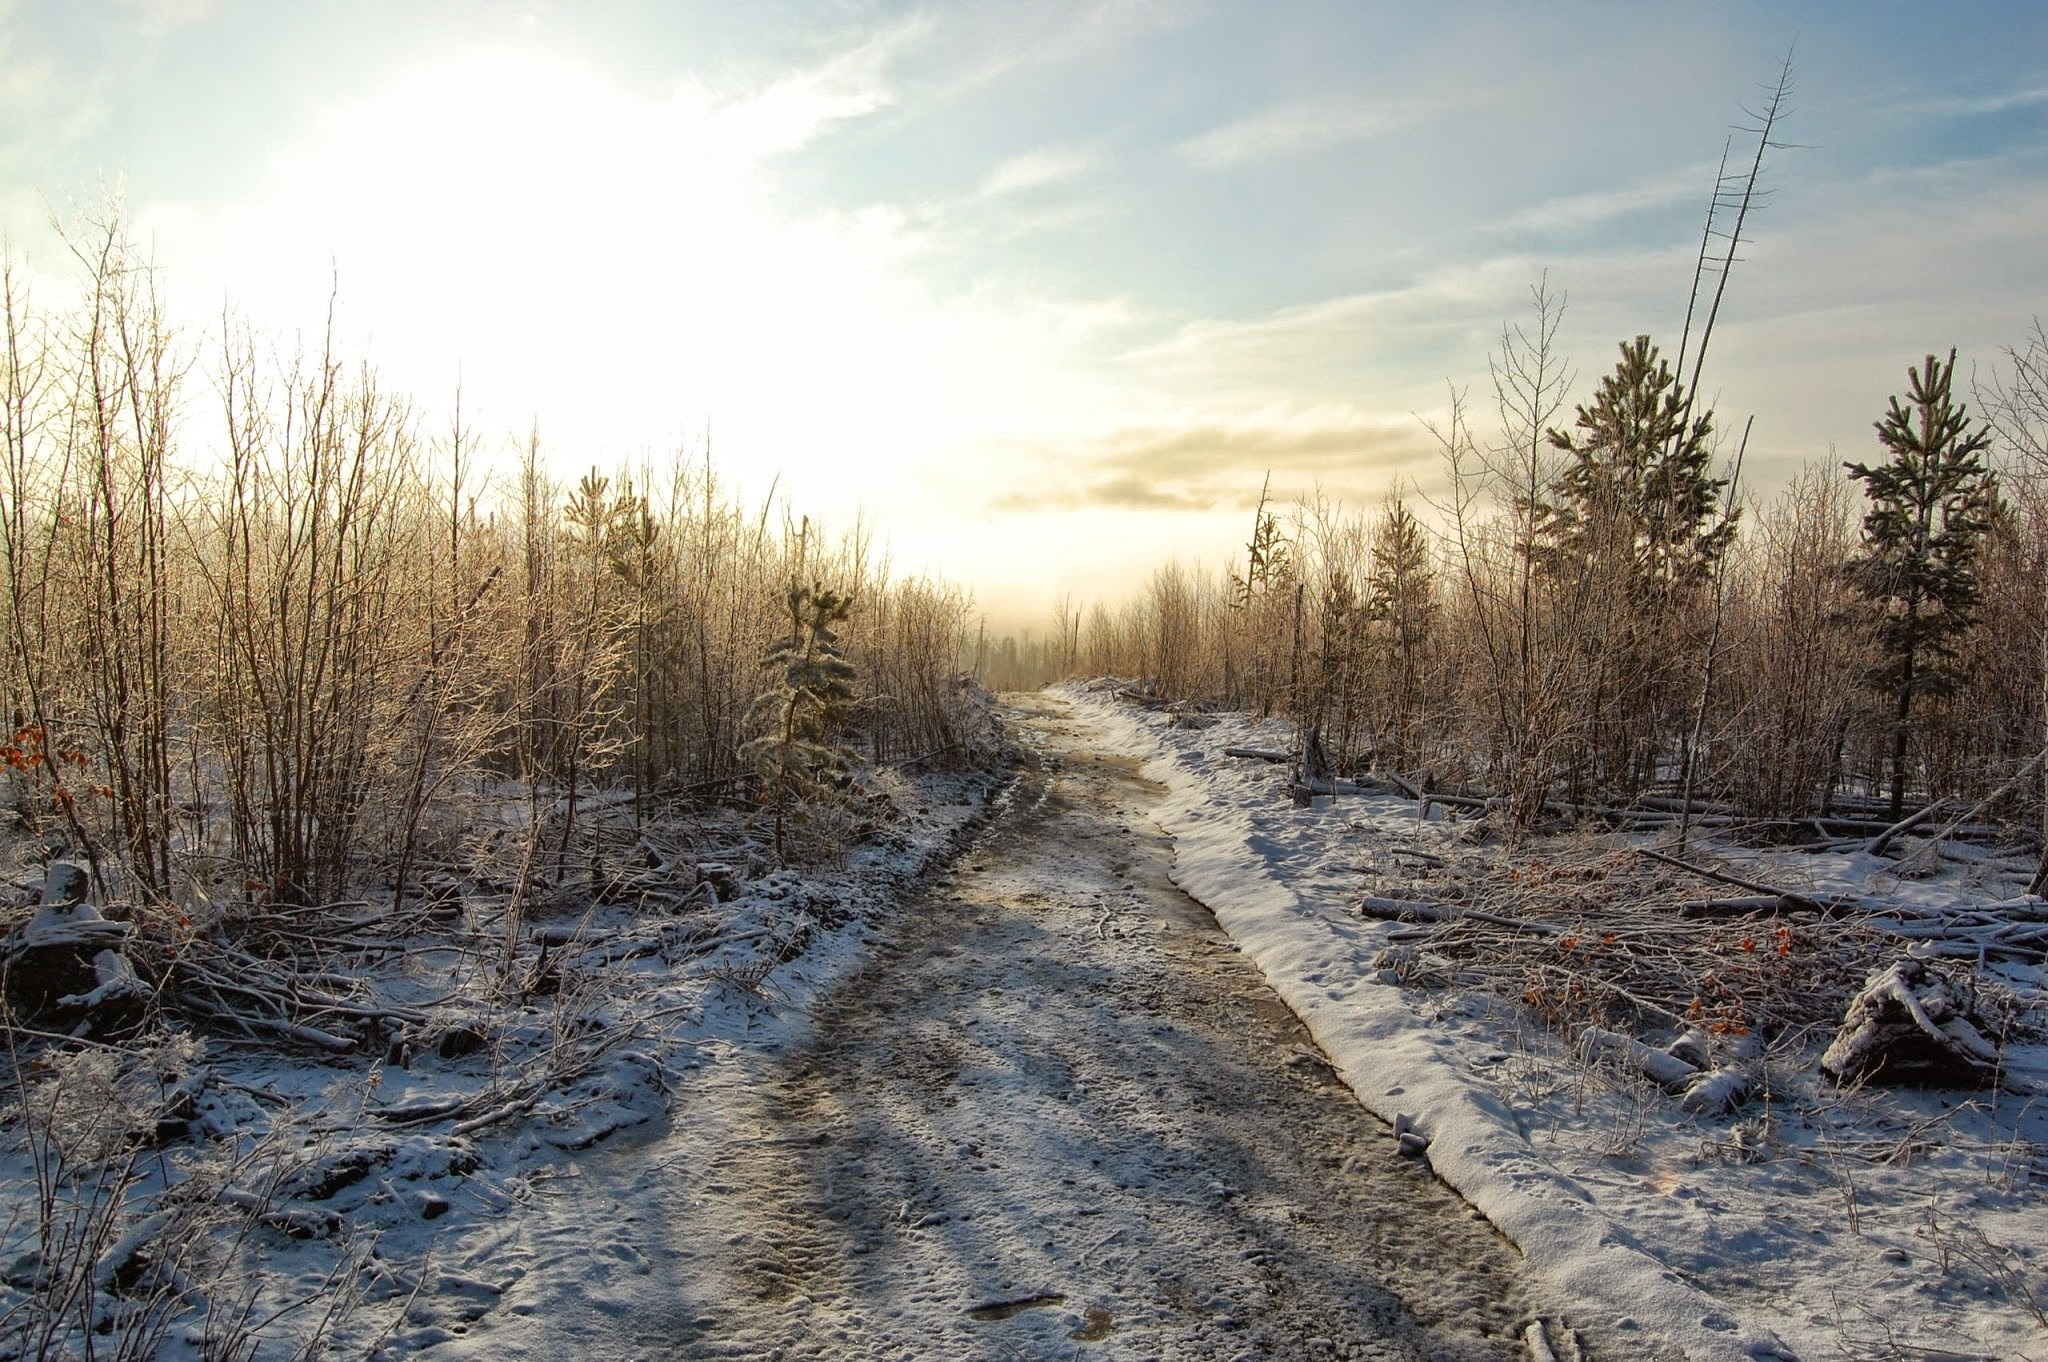
landscape, tree, nature, forest, grass, wilderness, mountain, snow, winter, sky, sunlight, morning, frost, weather, season, habitat, rural area, natural environment, atmospheric phenomenon